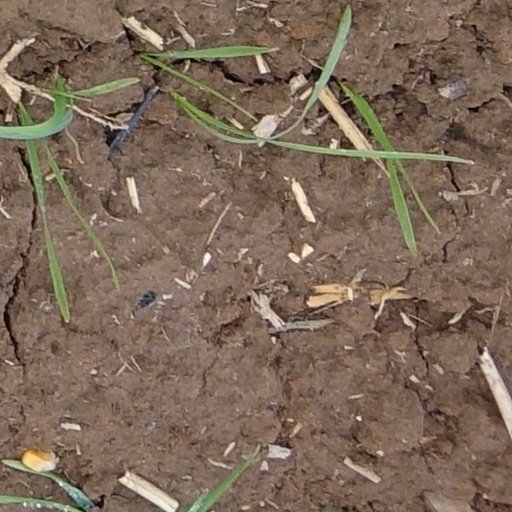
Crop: wheat